Gus J. Dekle

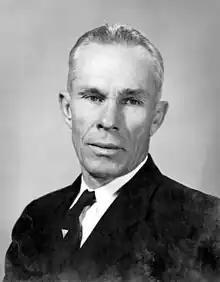
Dekle in 1947

Guthrie "Gus" Joseph Dekle (May 22, 1892 – November 21, 1961) was an American politician. He served as a Democratic member of the Florida House of Representatives.